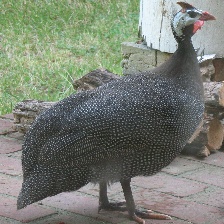
Species: GUINEAFOWL
Scientific name: NUMIDIDAE